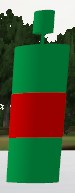
Label: preferred_stbd_mark
Descriptions: buoy showing green-red-green horizontal stripes ||| green on top and bottom, red in the middle ||| green red green, three horizontal bands ||| two green bands with a red mid band